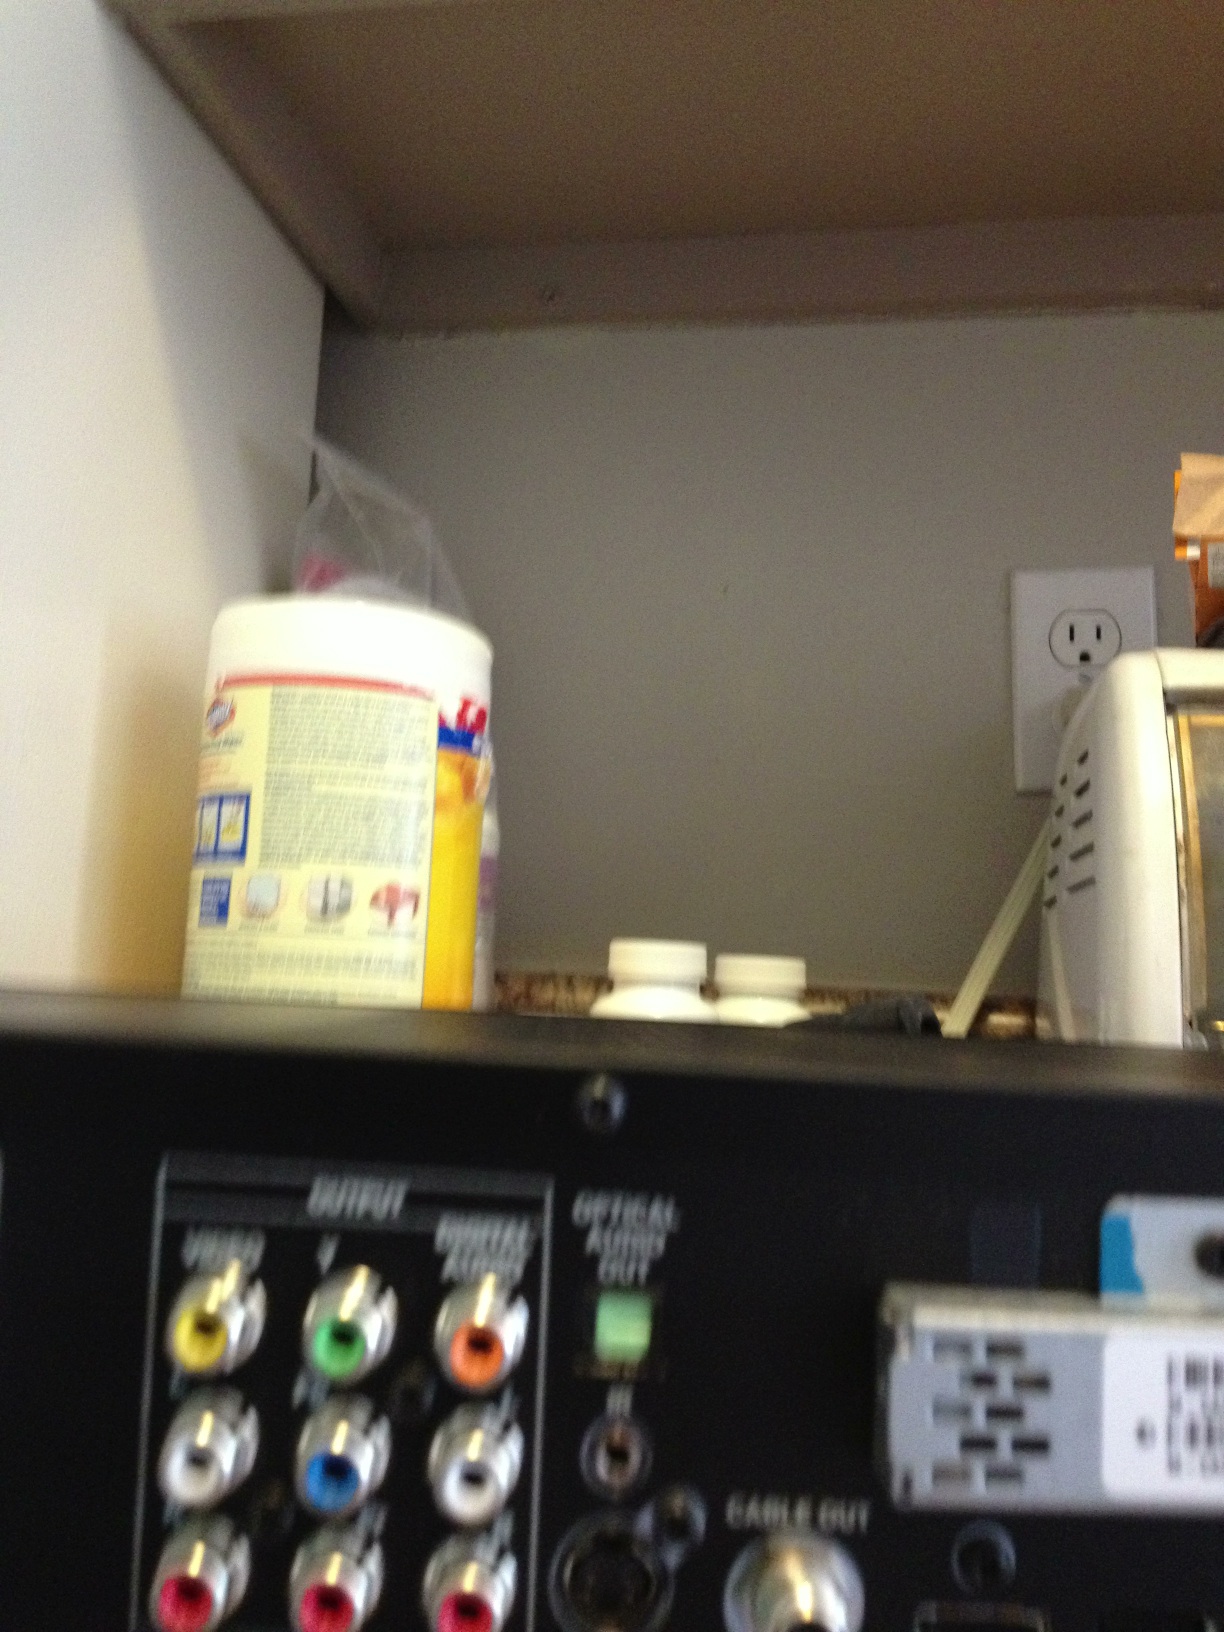Question: From the power button going left can you tell me what the buttons are?
Answer: unanswerable